William Desmond Taylor

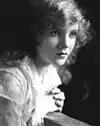
Mary Miles Minter

Henry Peavey, who replaced Sands as Taylor's valet, was the person who found the body. Newspapers noted that Peavey wore flashy golf costumes, but did not own any golf clubs. Three days before Taylor's murder, Peavey had been arrested for "social vagrancy" and charged with being "lewd and dissolute".